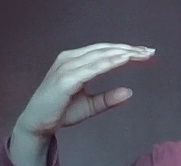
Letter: jeem